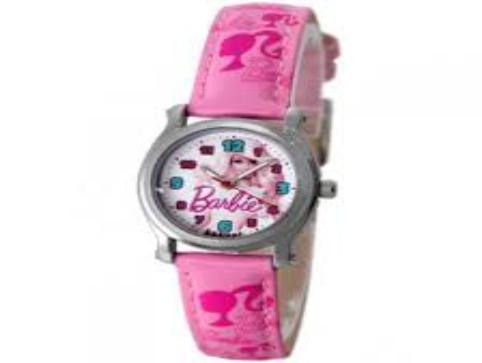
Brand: Barbie
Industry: Clothes